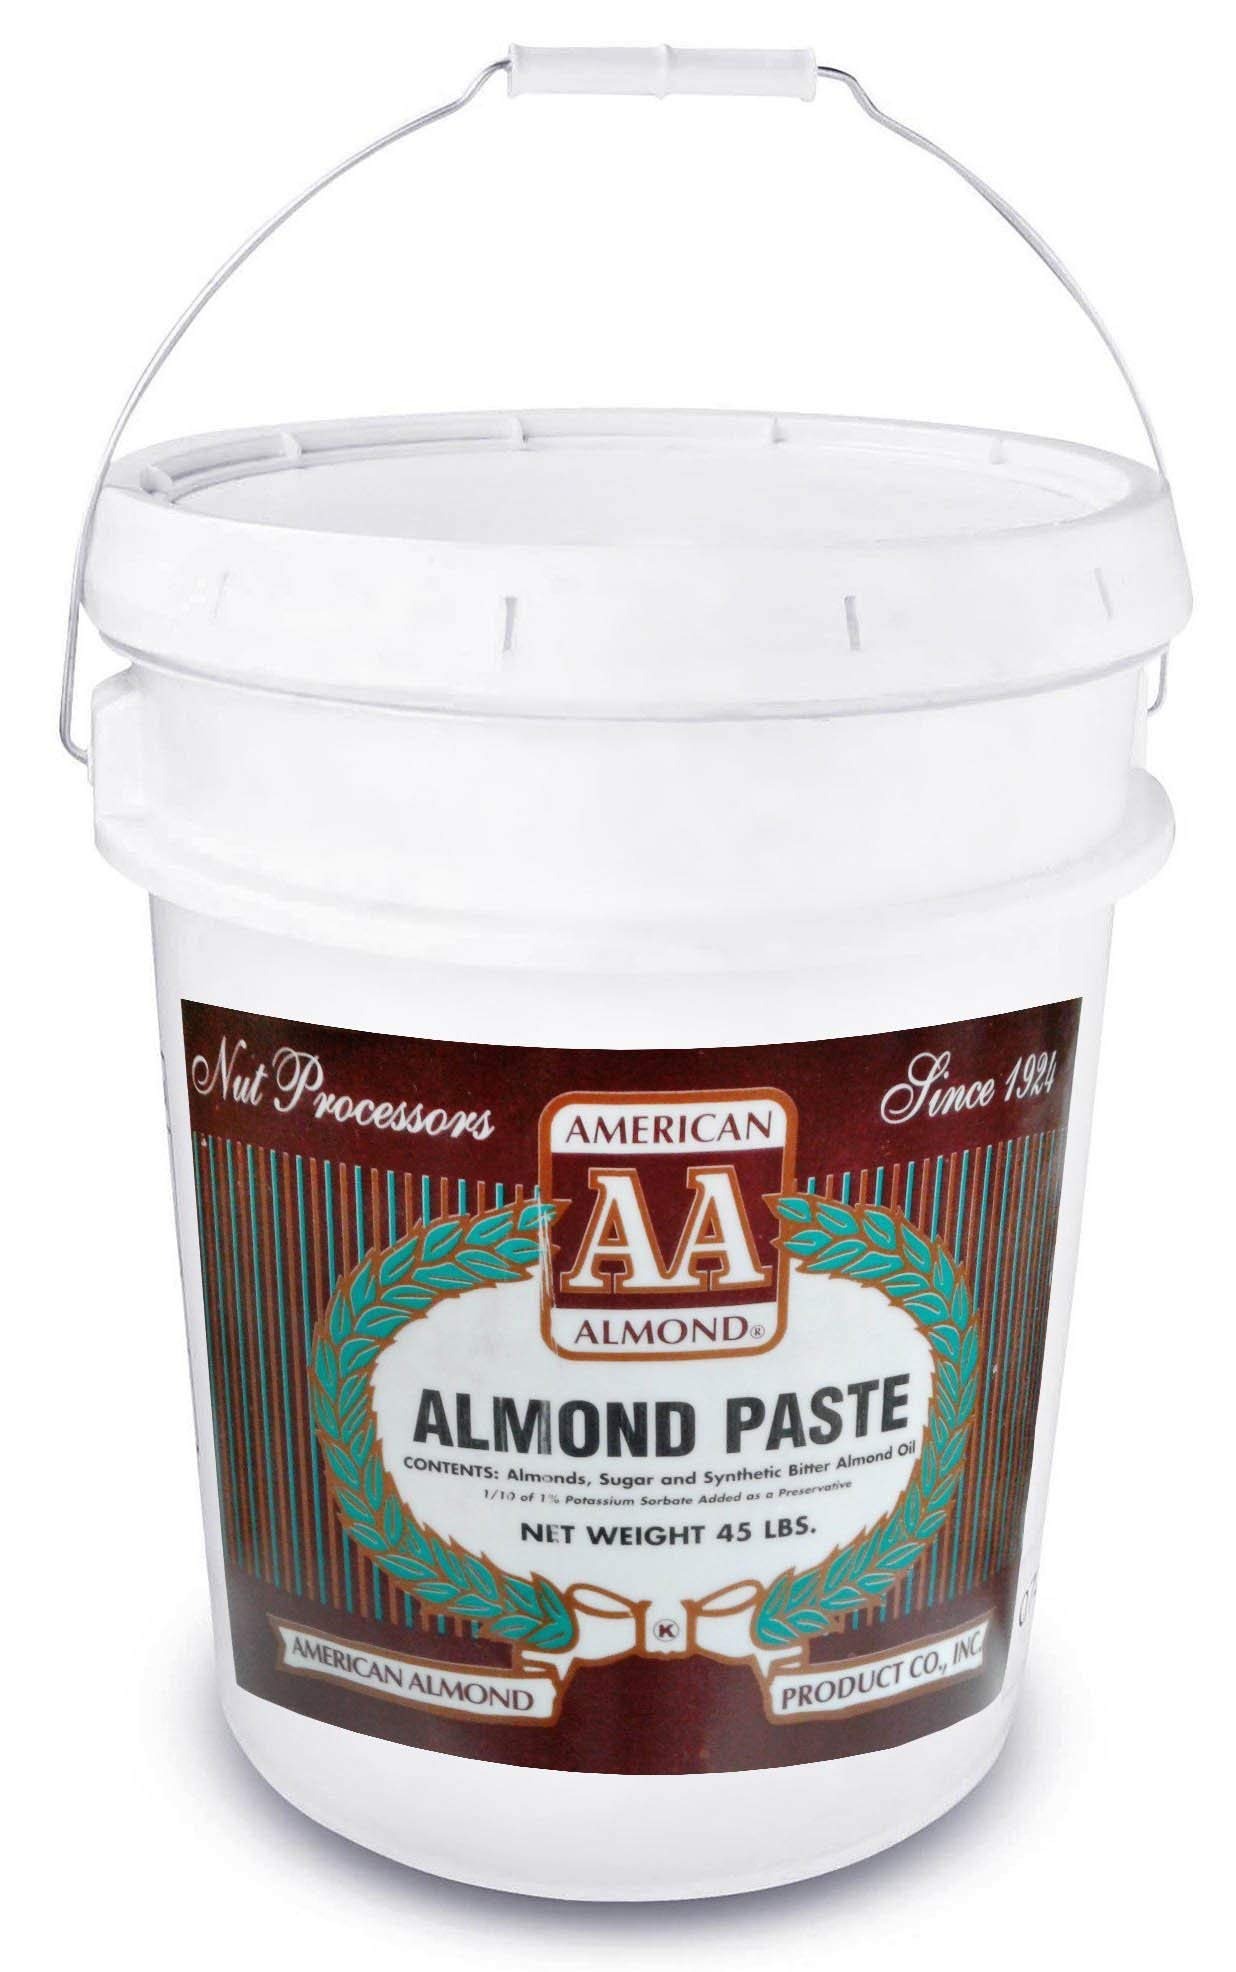
Item Name: American Almond Almond Paste - 45 lb Tub
Bullet Point: Almond Paste has a dough like texture and nutty - sweet taste - which makes it perfect for use in cookies - cakes - candies and pastries.
Product Description: Almond paste is characterized as having a delicate and subtle almond favor. American Almond paste is prepared from select grades of almonds grown in California. After blanching to remove the skins, the almonds are ground and then cooked with pure granulated cane sugar to a semi-firm smooth paste. Almond Paste can be used to make Marzipan with additional confectionerâ€s sugar and syrup.
Value: 720.0
Unit: Ounce

Price: 57.49